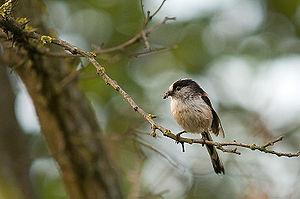
Mésange à longue queue